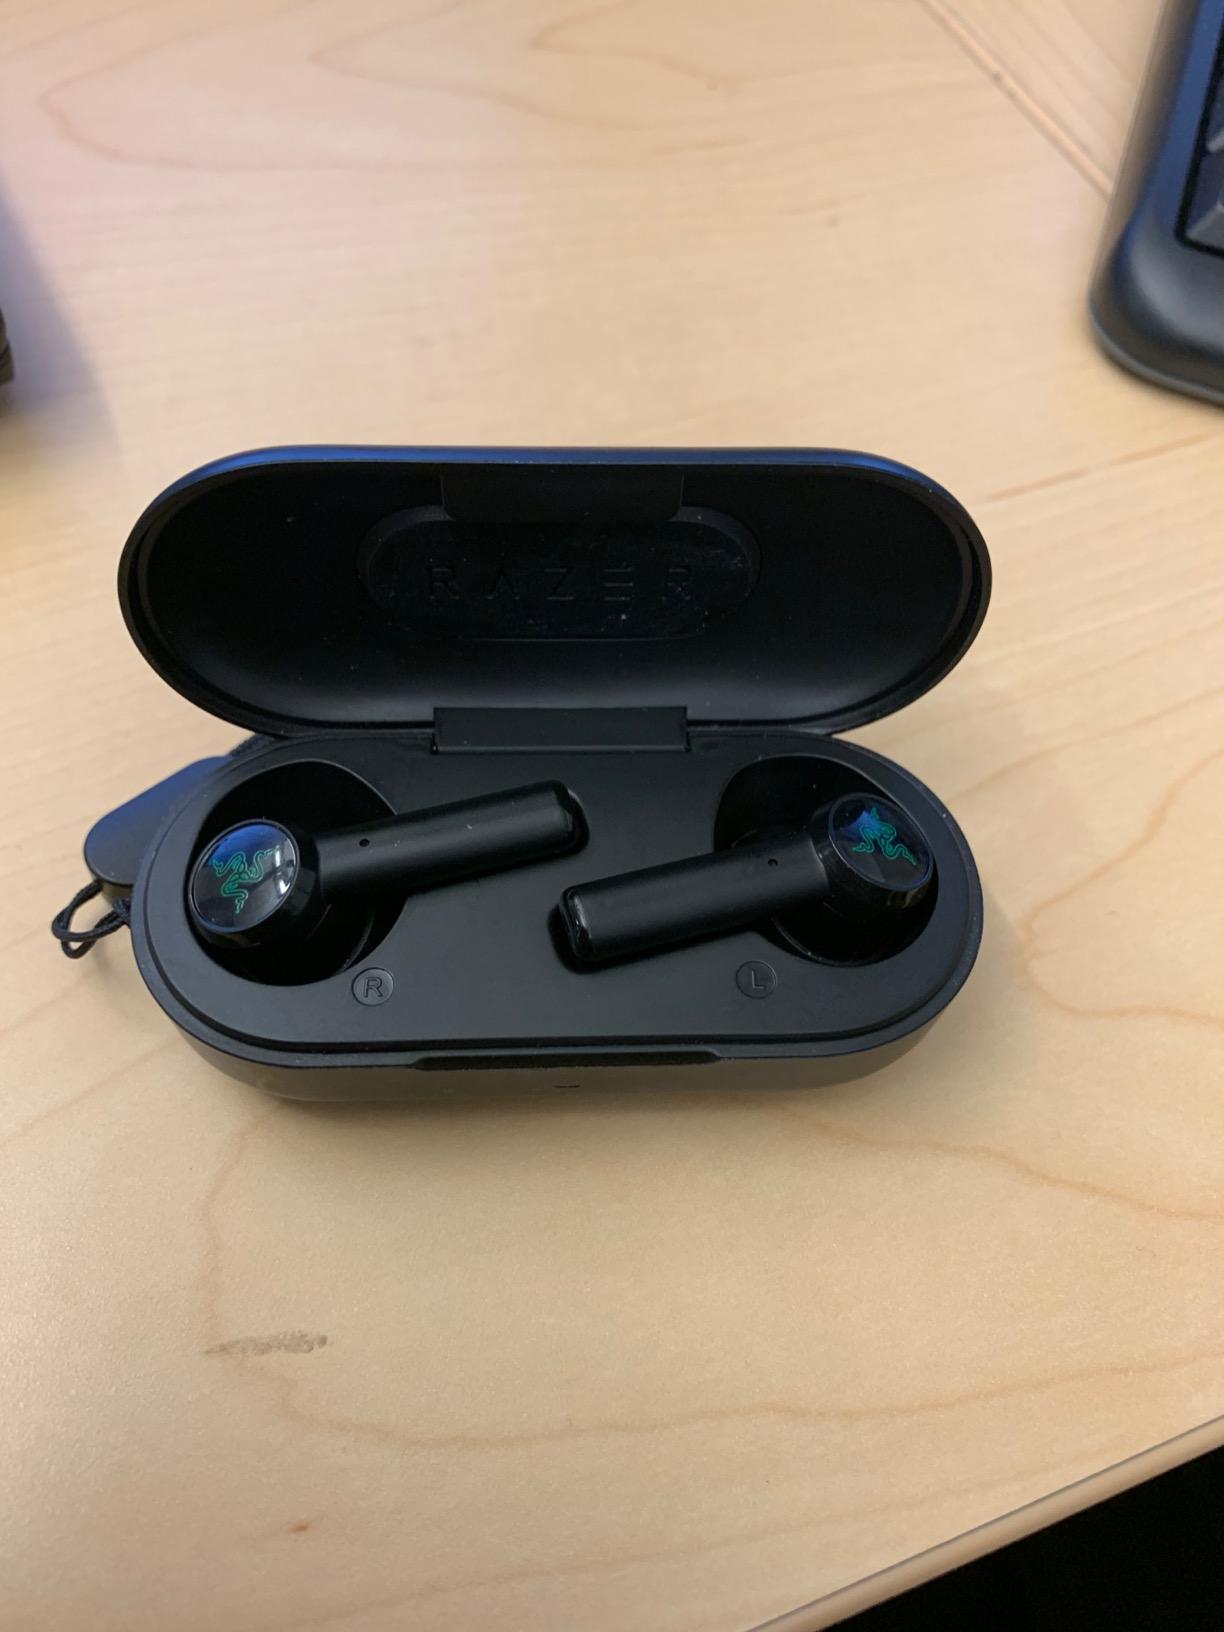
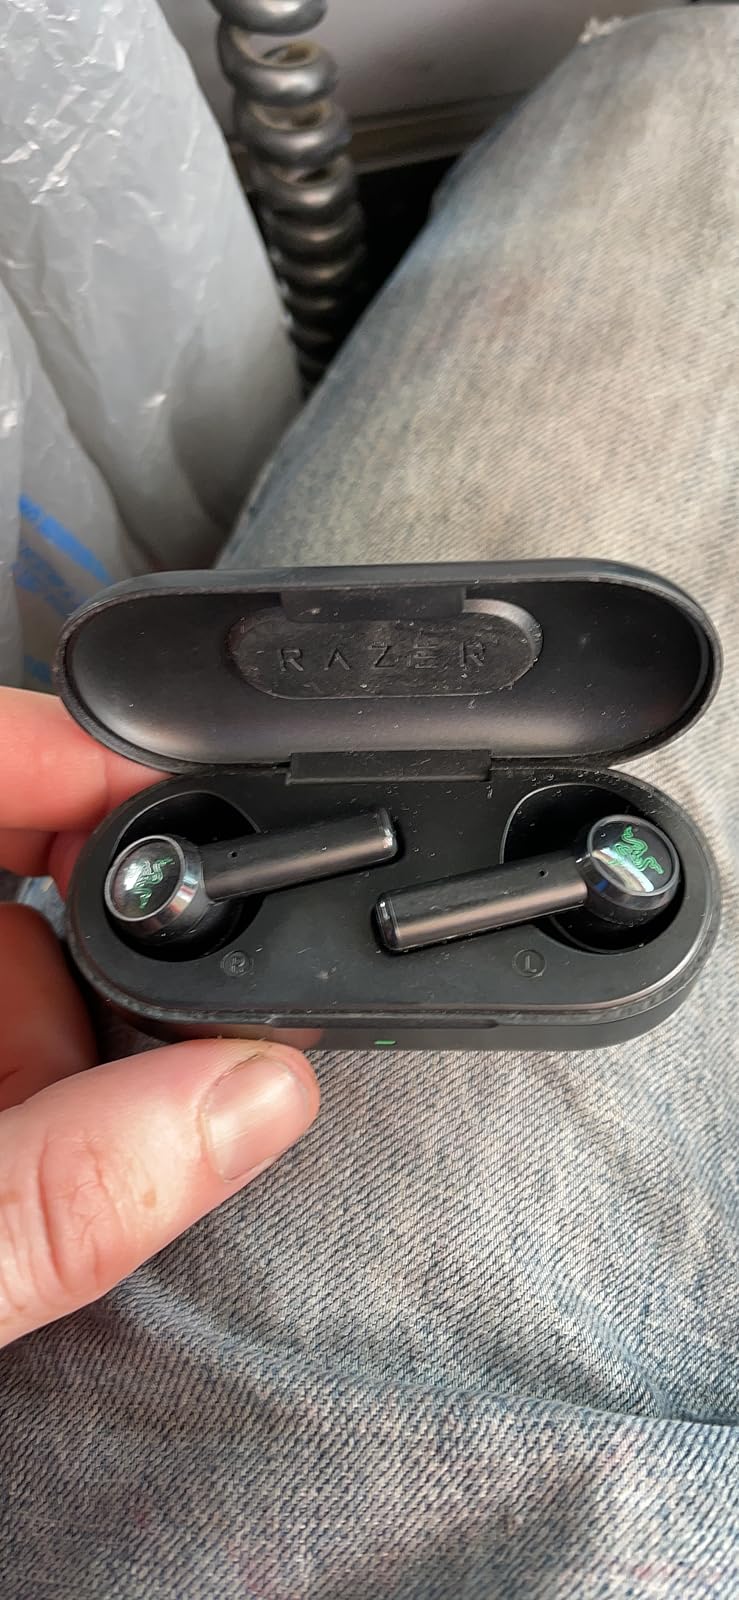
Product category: earbuds
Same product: yes